USNS Mohawk

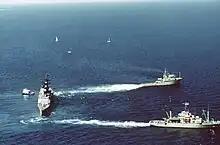
"Mohawk" and USS "Grasp" pull USS "Spruance" off a coral reef in the Bahamas in 1989

During the spring of 1993, "Mohawk" worked with USNS "Grasp", USNS "Grapple", and Mobile Diving and Salvage Unit Two to raise the coastal freighter "Wendy". The wreck was leaking fuel which threatened the world's second largest coral reef system and blocked a harbor mouth on the Honduran island Roatan.